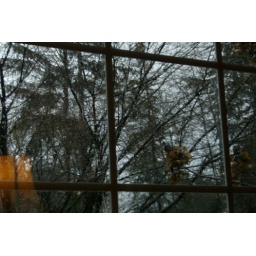
Bit better shot of the silver rain drops on the branches against the gray sky